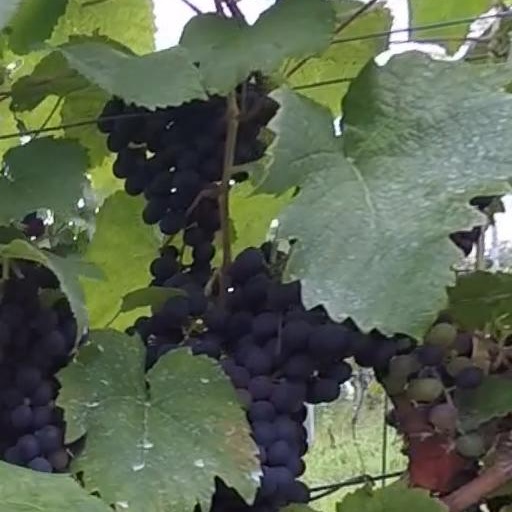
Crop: grape